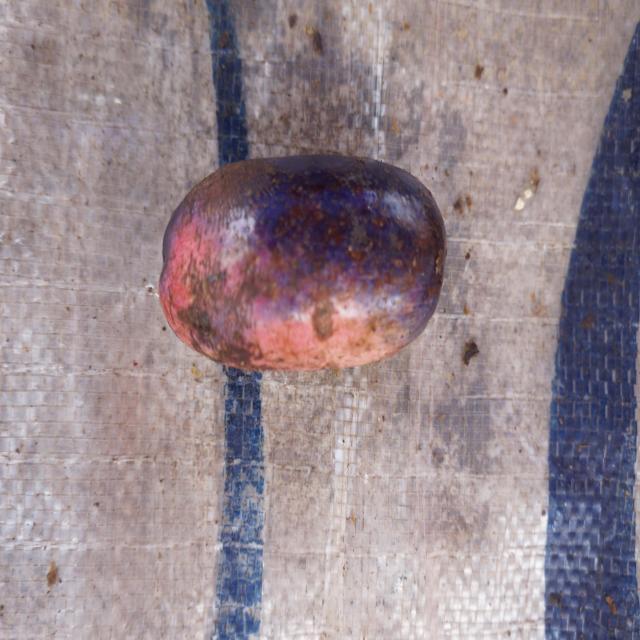
Plum grade: unripe